Fiducia supplicans

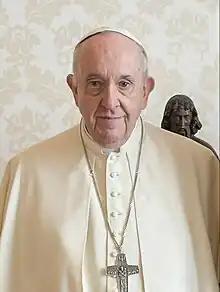
Pope Francis (pictured in 2021) signed the declaration.

The document details that this type of informal and spontaneous blessing is neither a sacrament nor a rite of the Catholic Church, so no special ceremony is performed for it. The document maintains that sexual relations are licit only within marriage, so heterosexual couples are urged to marry and not consider this blessing as an alternative to marriage. All extramarital sexual relations are considered to be sinful by the Church and continue to be so, leading to the implication that the nature of the ideal affect existing between two persons in a same-sex relationship is chaste-affection. While the sexual attraction between two people of the same sex cannot be legitimized, it is not a sin according to the sexual morality of the Catholic Church, but homosexual acts are sinful.